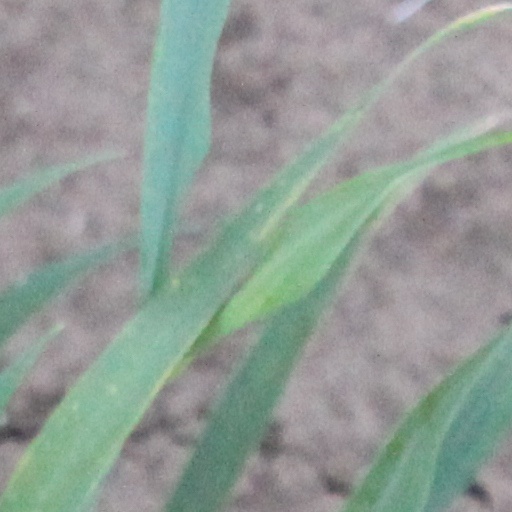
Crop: wheat